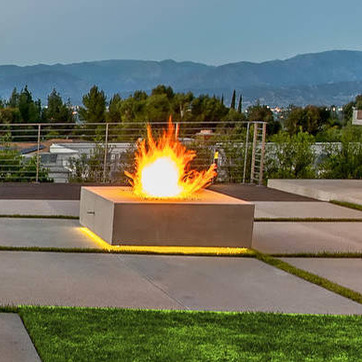
Material: other